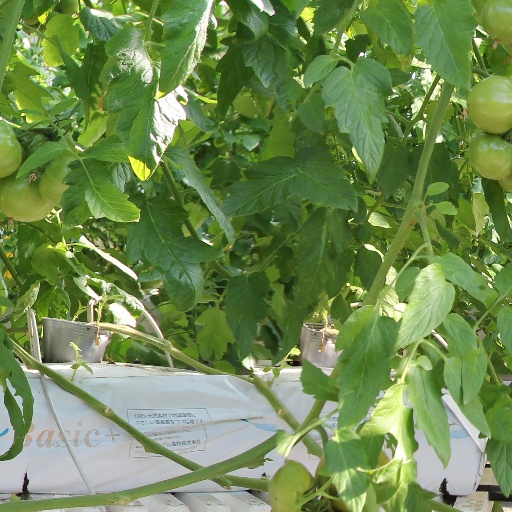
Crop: tomato